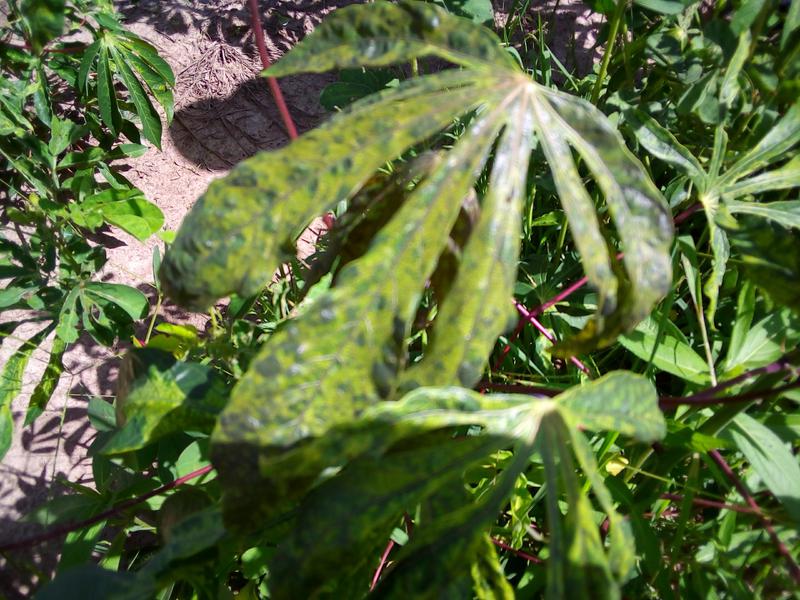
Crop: cassava
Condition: mosaic_disease